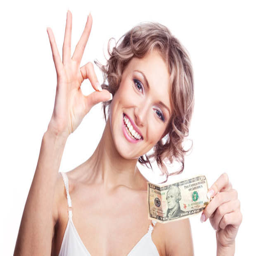
a woman holding a dollar bill showing an okay sign on her hands